Adrenalism

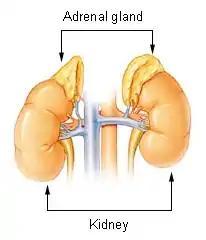
Diagram of the kidney and the adrenal gland. The adrenal gland is directly superior to the kidney.

Adrenalism describes the condition of an excessive or substandard secretion of hormones related to the adrenal glands, which are found directly superior to the kidneys. Adrenalism can be further distinguished as hyperadrenalism, referring to the excessive secretion of hormones, and hypoadrenalism, referring to the insufficient secretion of hormones.